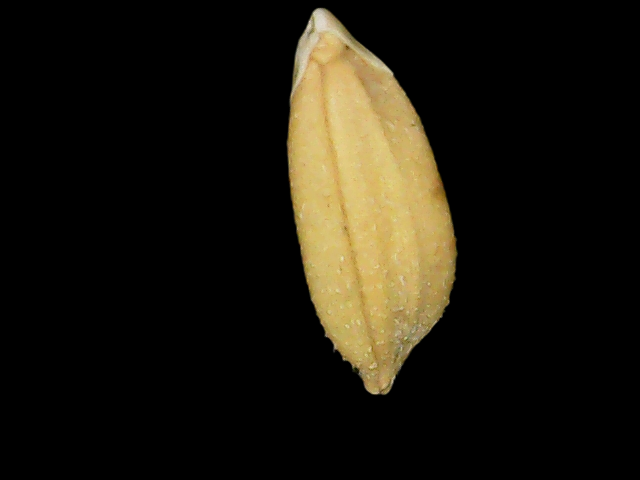
Rice variety: Binadhan10